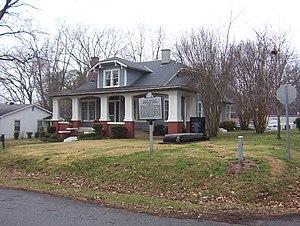
Henning est une municipalité américaine située dans le comté de Lauderdale au Tennessee.